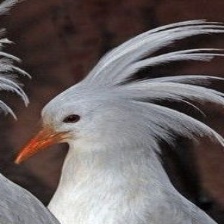
Species: KAGU
Scientific name: RHYNOCHETOS JUBATUS